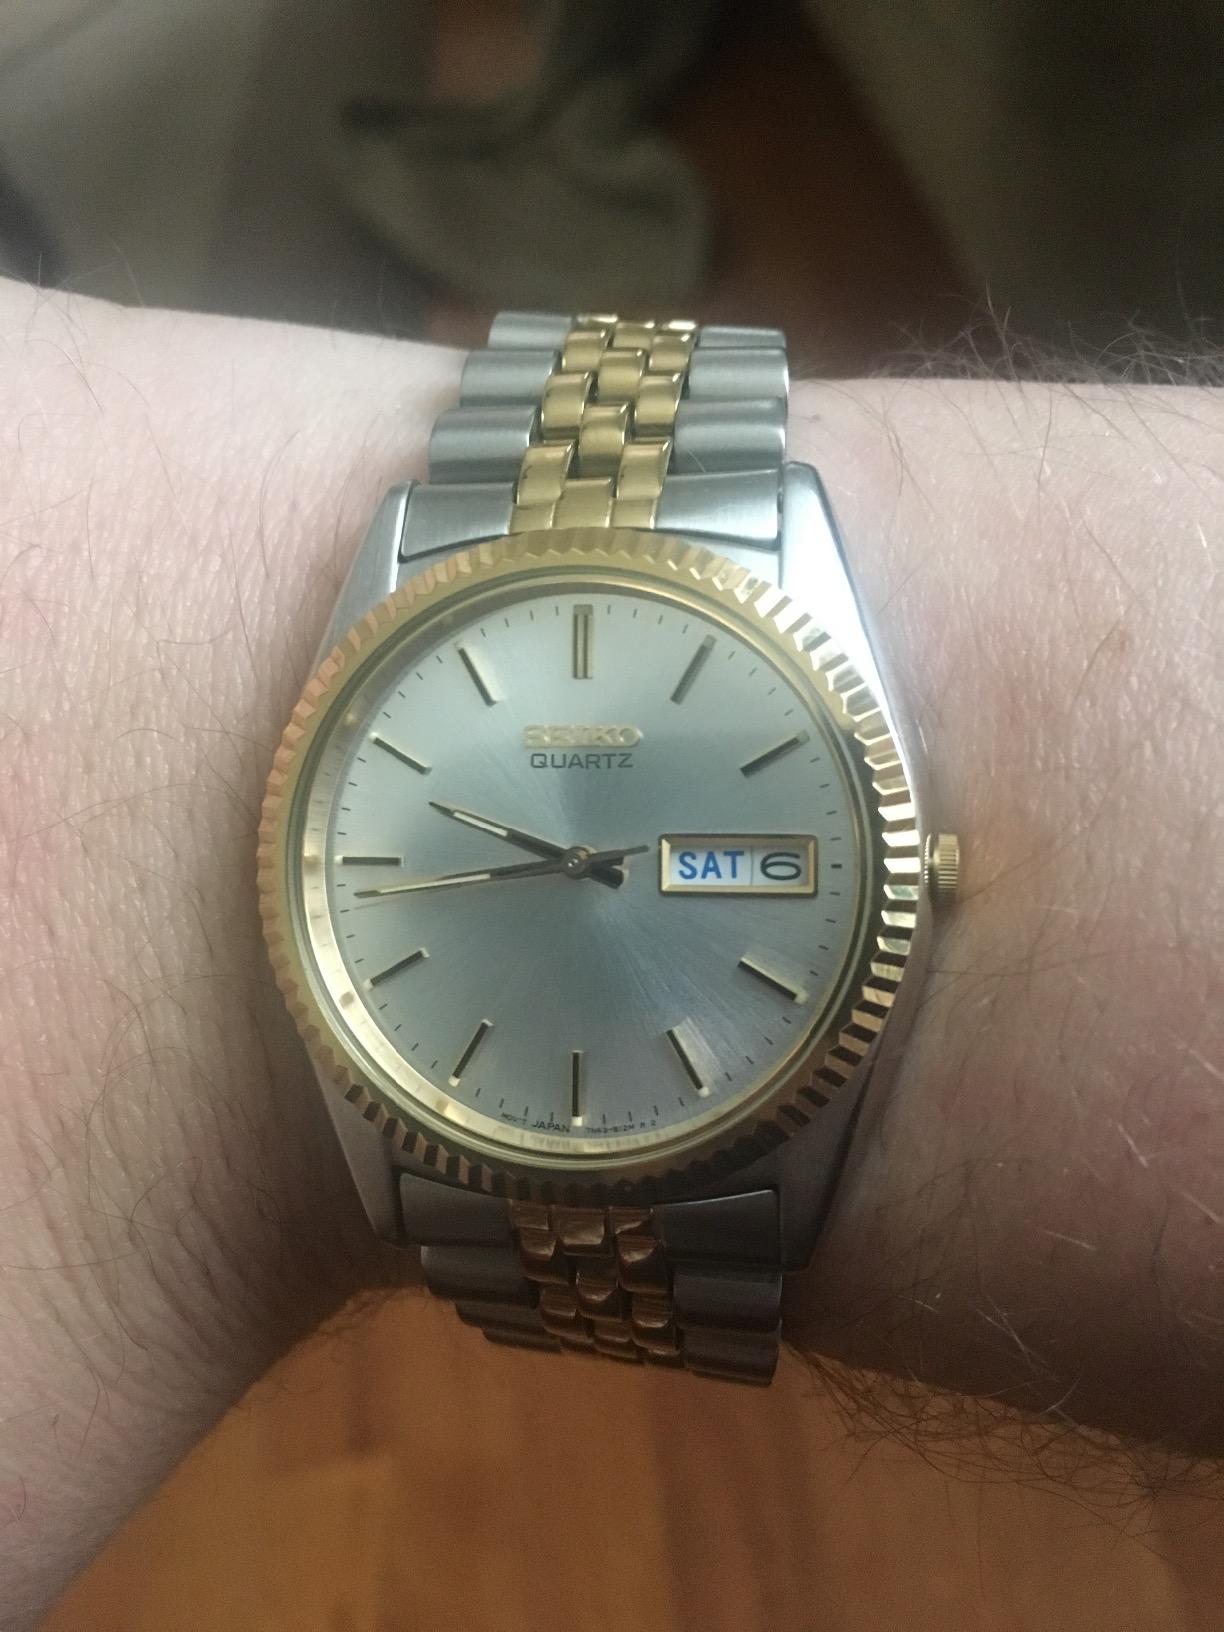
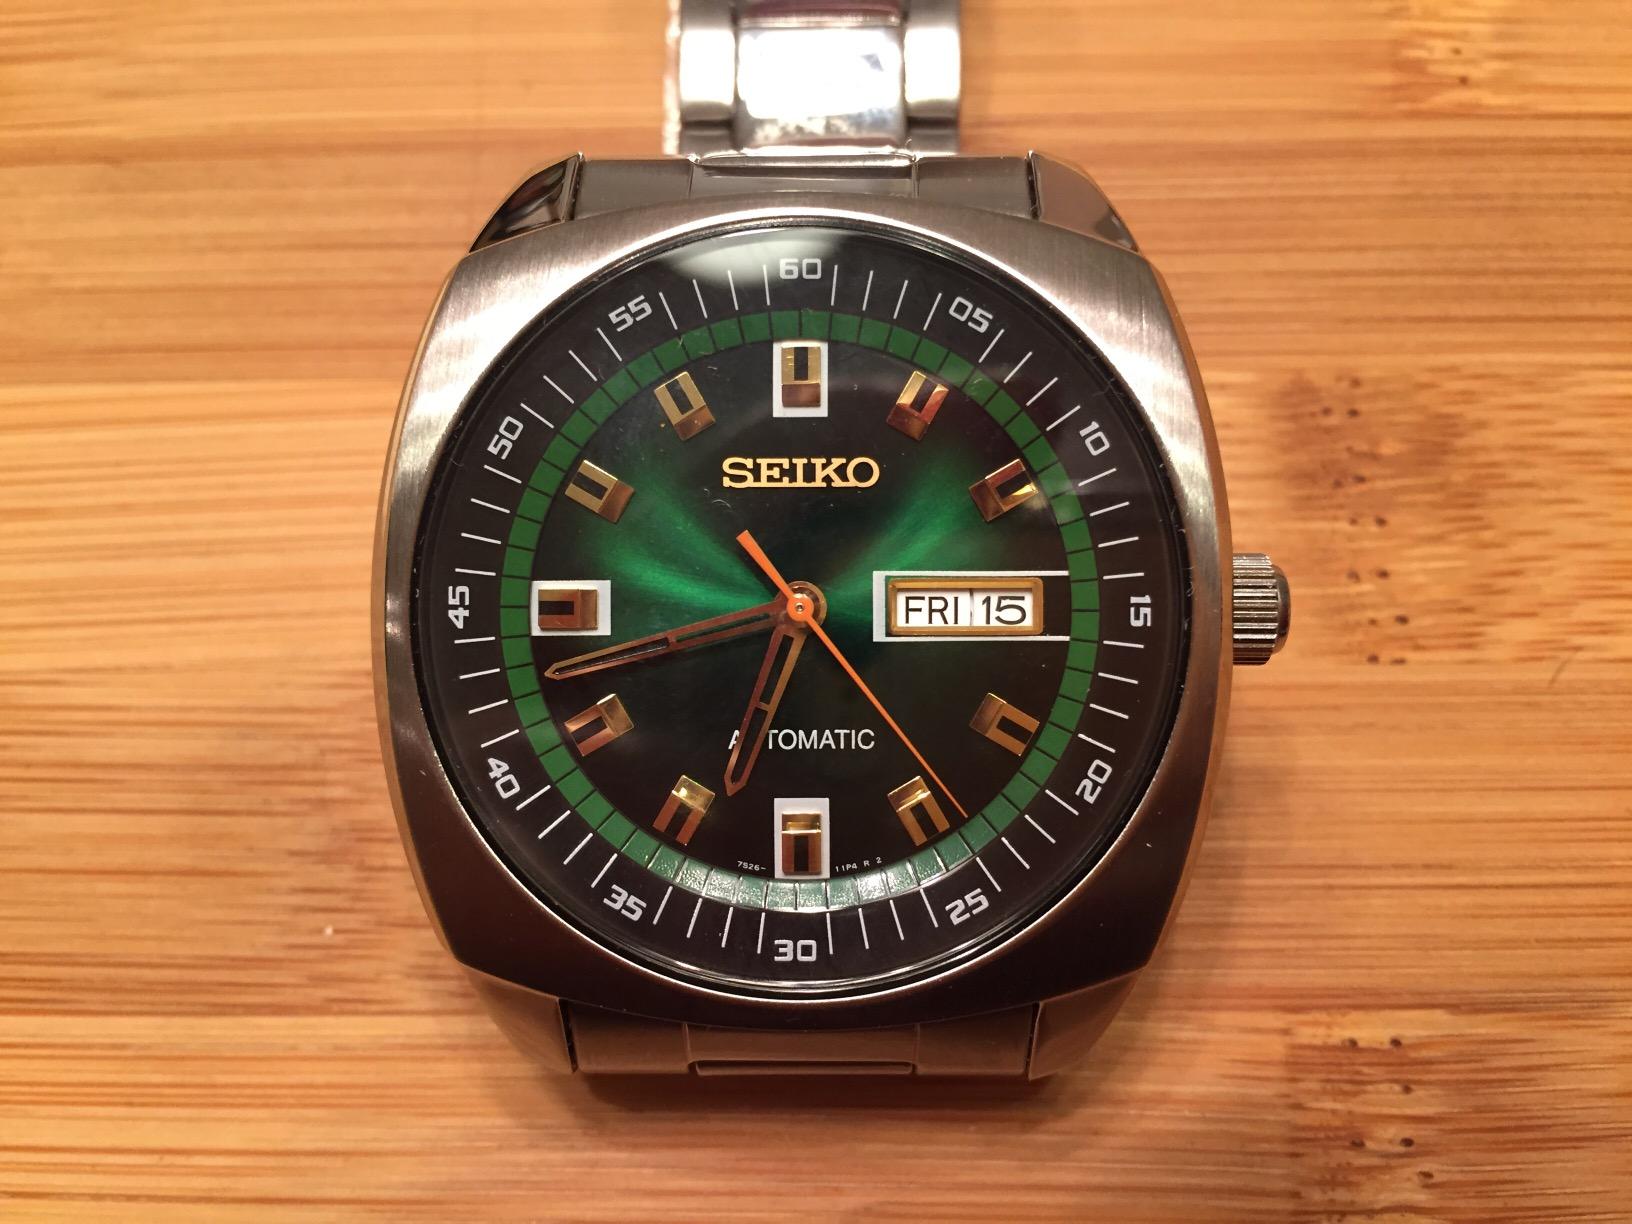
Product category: accessories_watch
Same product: no